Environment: real
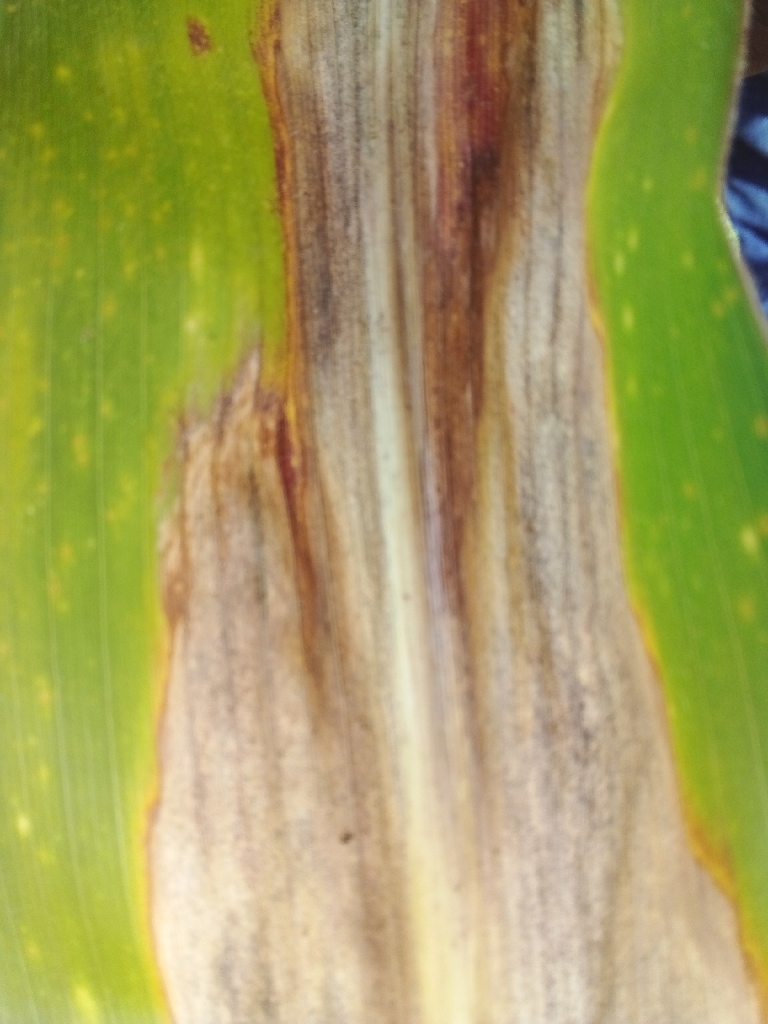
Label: northern_corn_leaf_blight